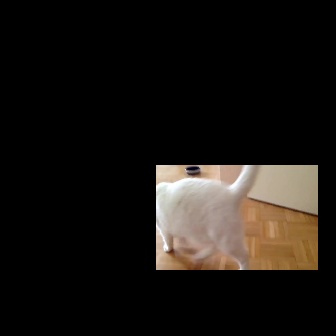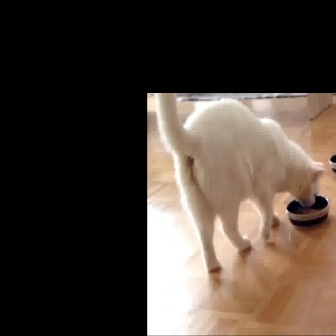
  Please identify the target specified by the bounding box [156,164,261,270] in the first image and locate it in the second image. Return the coordinates in [x_min,y_min,x_max,y_max] format.
Answer: [147,92,326,271]